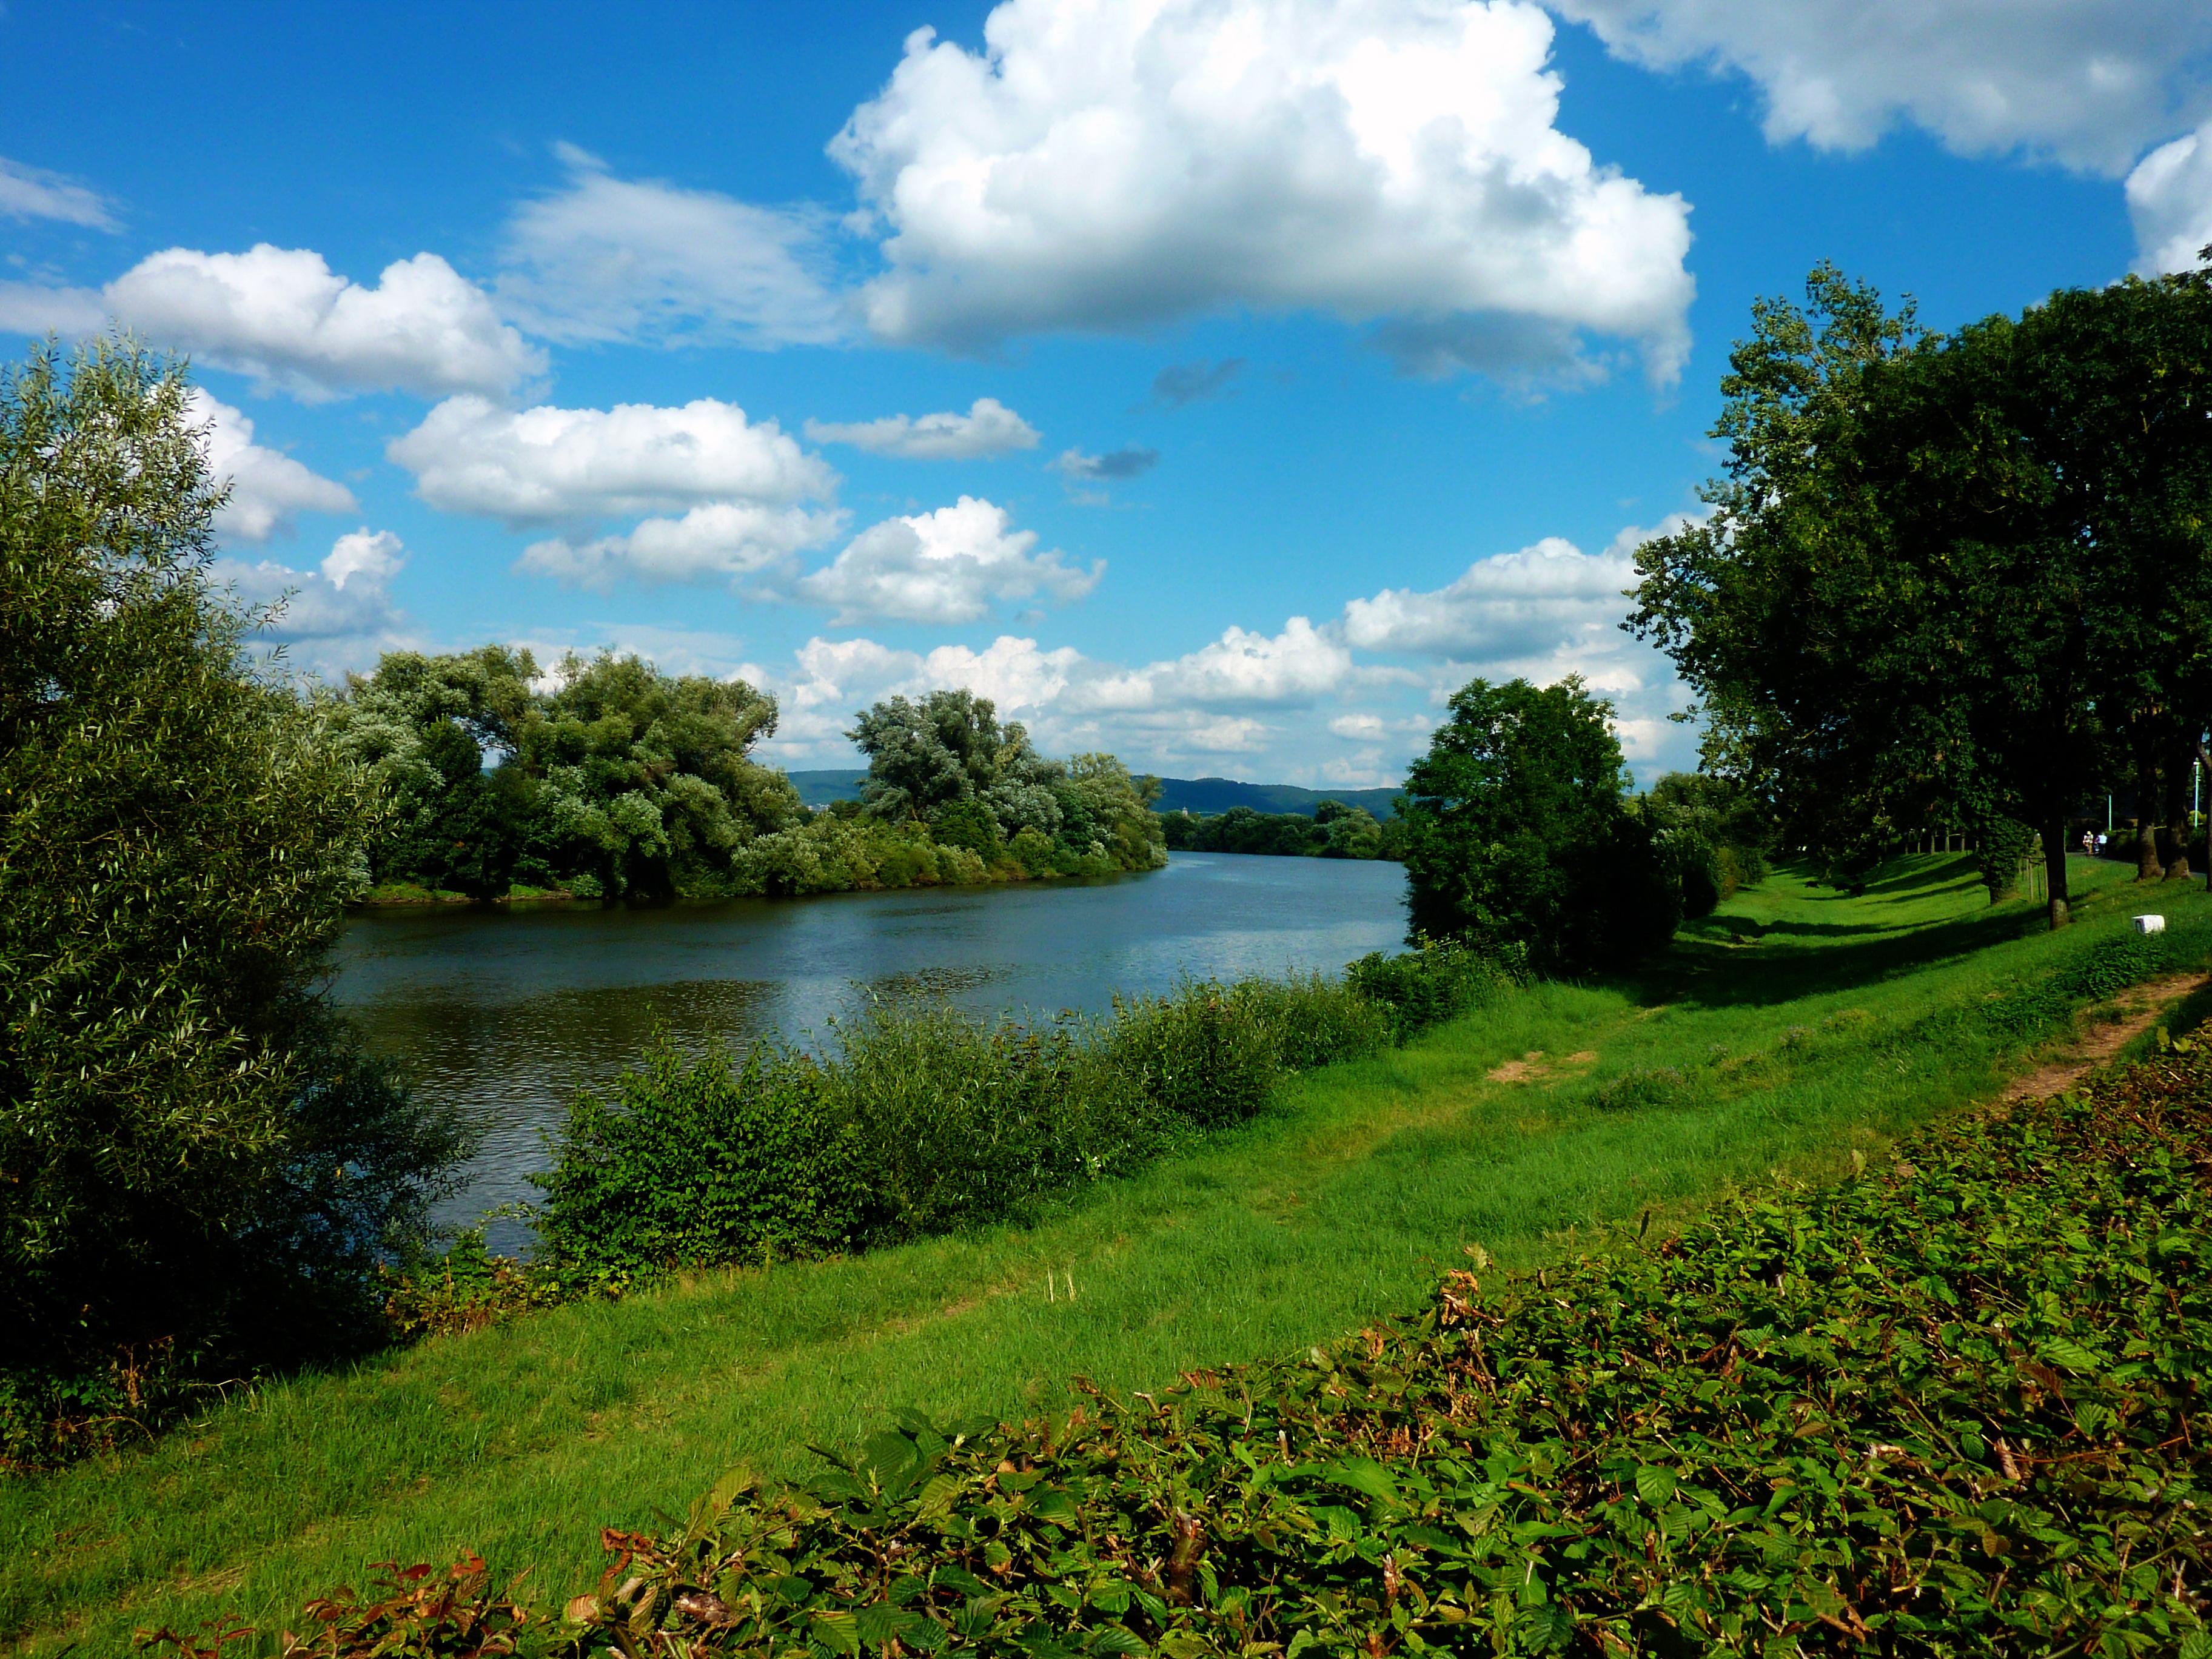
landscape, tree, water, nature, grass, cloud, lawn, meadow, hill, lake, river, pond, flow, reflection, scenic, park, reservoir, waterway, trees, wetland, estate, habitat, waters, rural area, river landscape